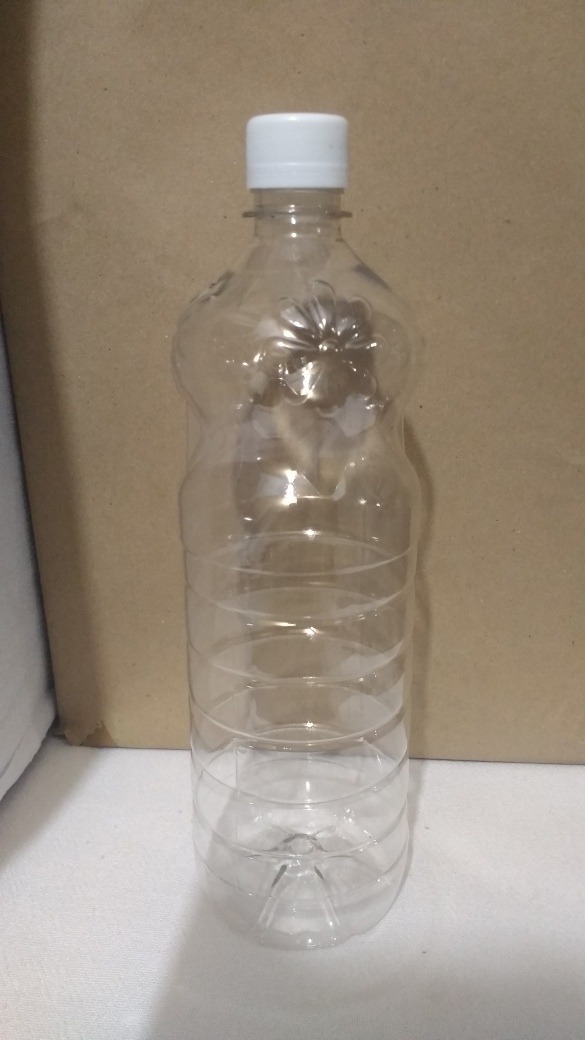
Waste category: plastic